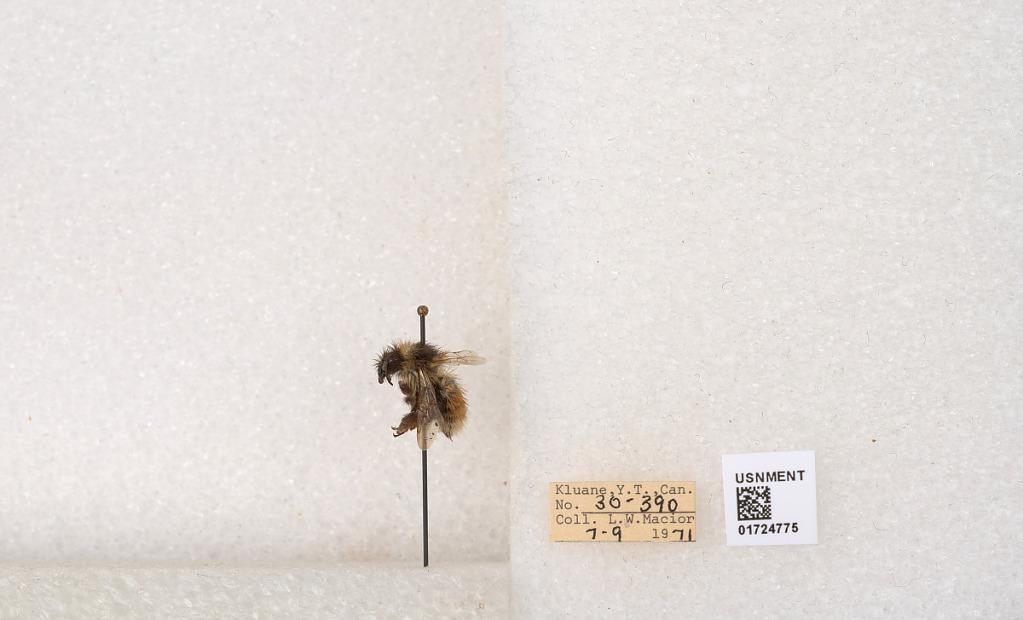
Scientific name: Bombus (Pyrobombus) sylvicola Kirby
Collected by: L. Macior
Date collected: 1971-7-9
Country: Canada
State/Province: Yukon Territory
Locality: Kluane National Park and Reserve
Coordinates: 60.7493, -139.504